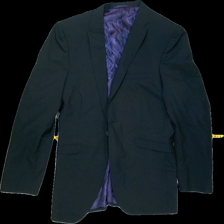
View: front
Type: Jacket
Category: Ladies
Brand: Not in the list
Brand text on label: Selected
Colors: Black
Material: 50% wool, 50% polyester
Cut: Tight, V-collar
Size: 50
Season: All
Stains: Minor
Price range: 50-100
Recommended usage: Export
Comment: Multilayer, hairy